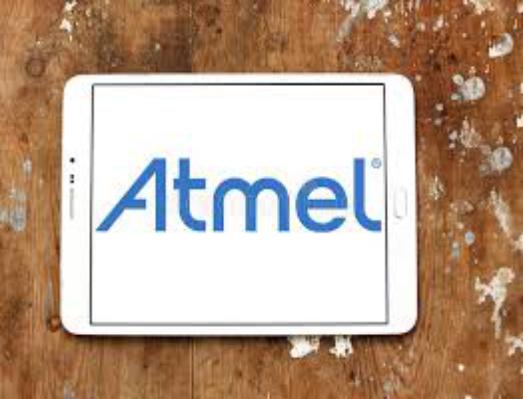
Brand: atamel
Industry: Medical